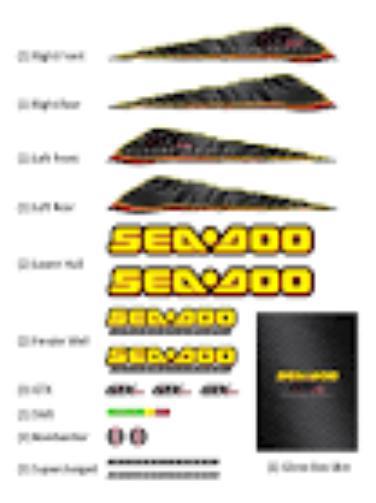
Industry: Sports